Oshibori

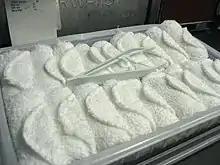
Small hot towels are often distributed to airline business class passengers. Disposable towels seen here prior to preparation.

"Oshibori" is usually translated as "hot towel". Most airlines distribute hot towels to first and business class passengers prior to the first meal on long haul flights, while some airlines distribute them to passengers in premium economy class as well. The heated towel used in barbers’ shops to moisturize the skin or beard and make it easier to shave can also be thought of as a type of "oshibori". Oshibori Towels are becoming more and more prevalent at hospitality businesses in various countries, as people (and hosts) discover this touch of Japanese hospitality is suitable anywhere there are hosts wanting to connect with their visitors and show that they care.